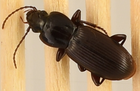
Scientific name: Pterostichus restrictus
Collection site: Rocky Mountains NEON (RMNP), plot RMNP_014